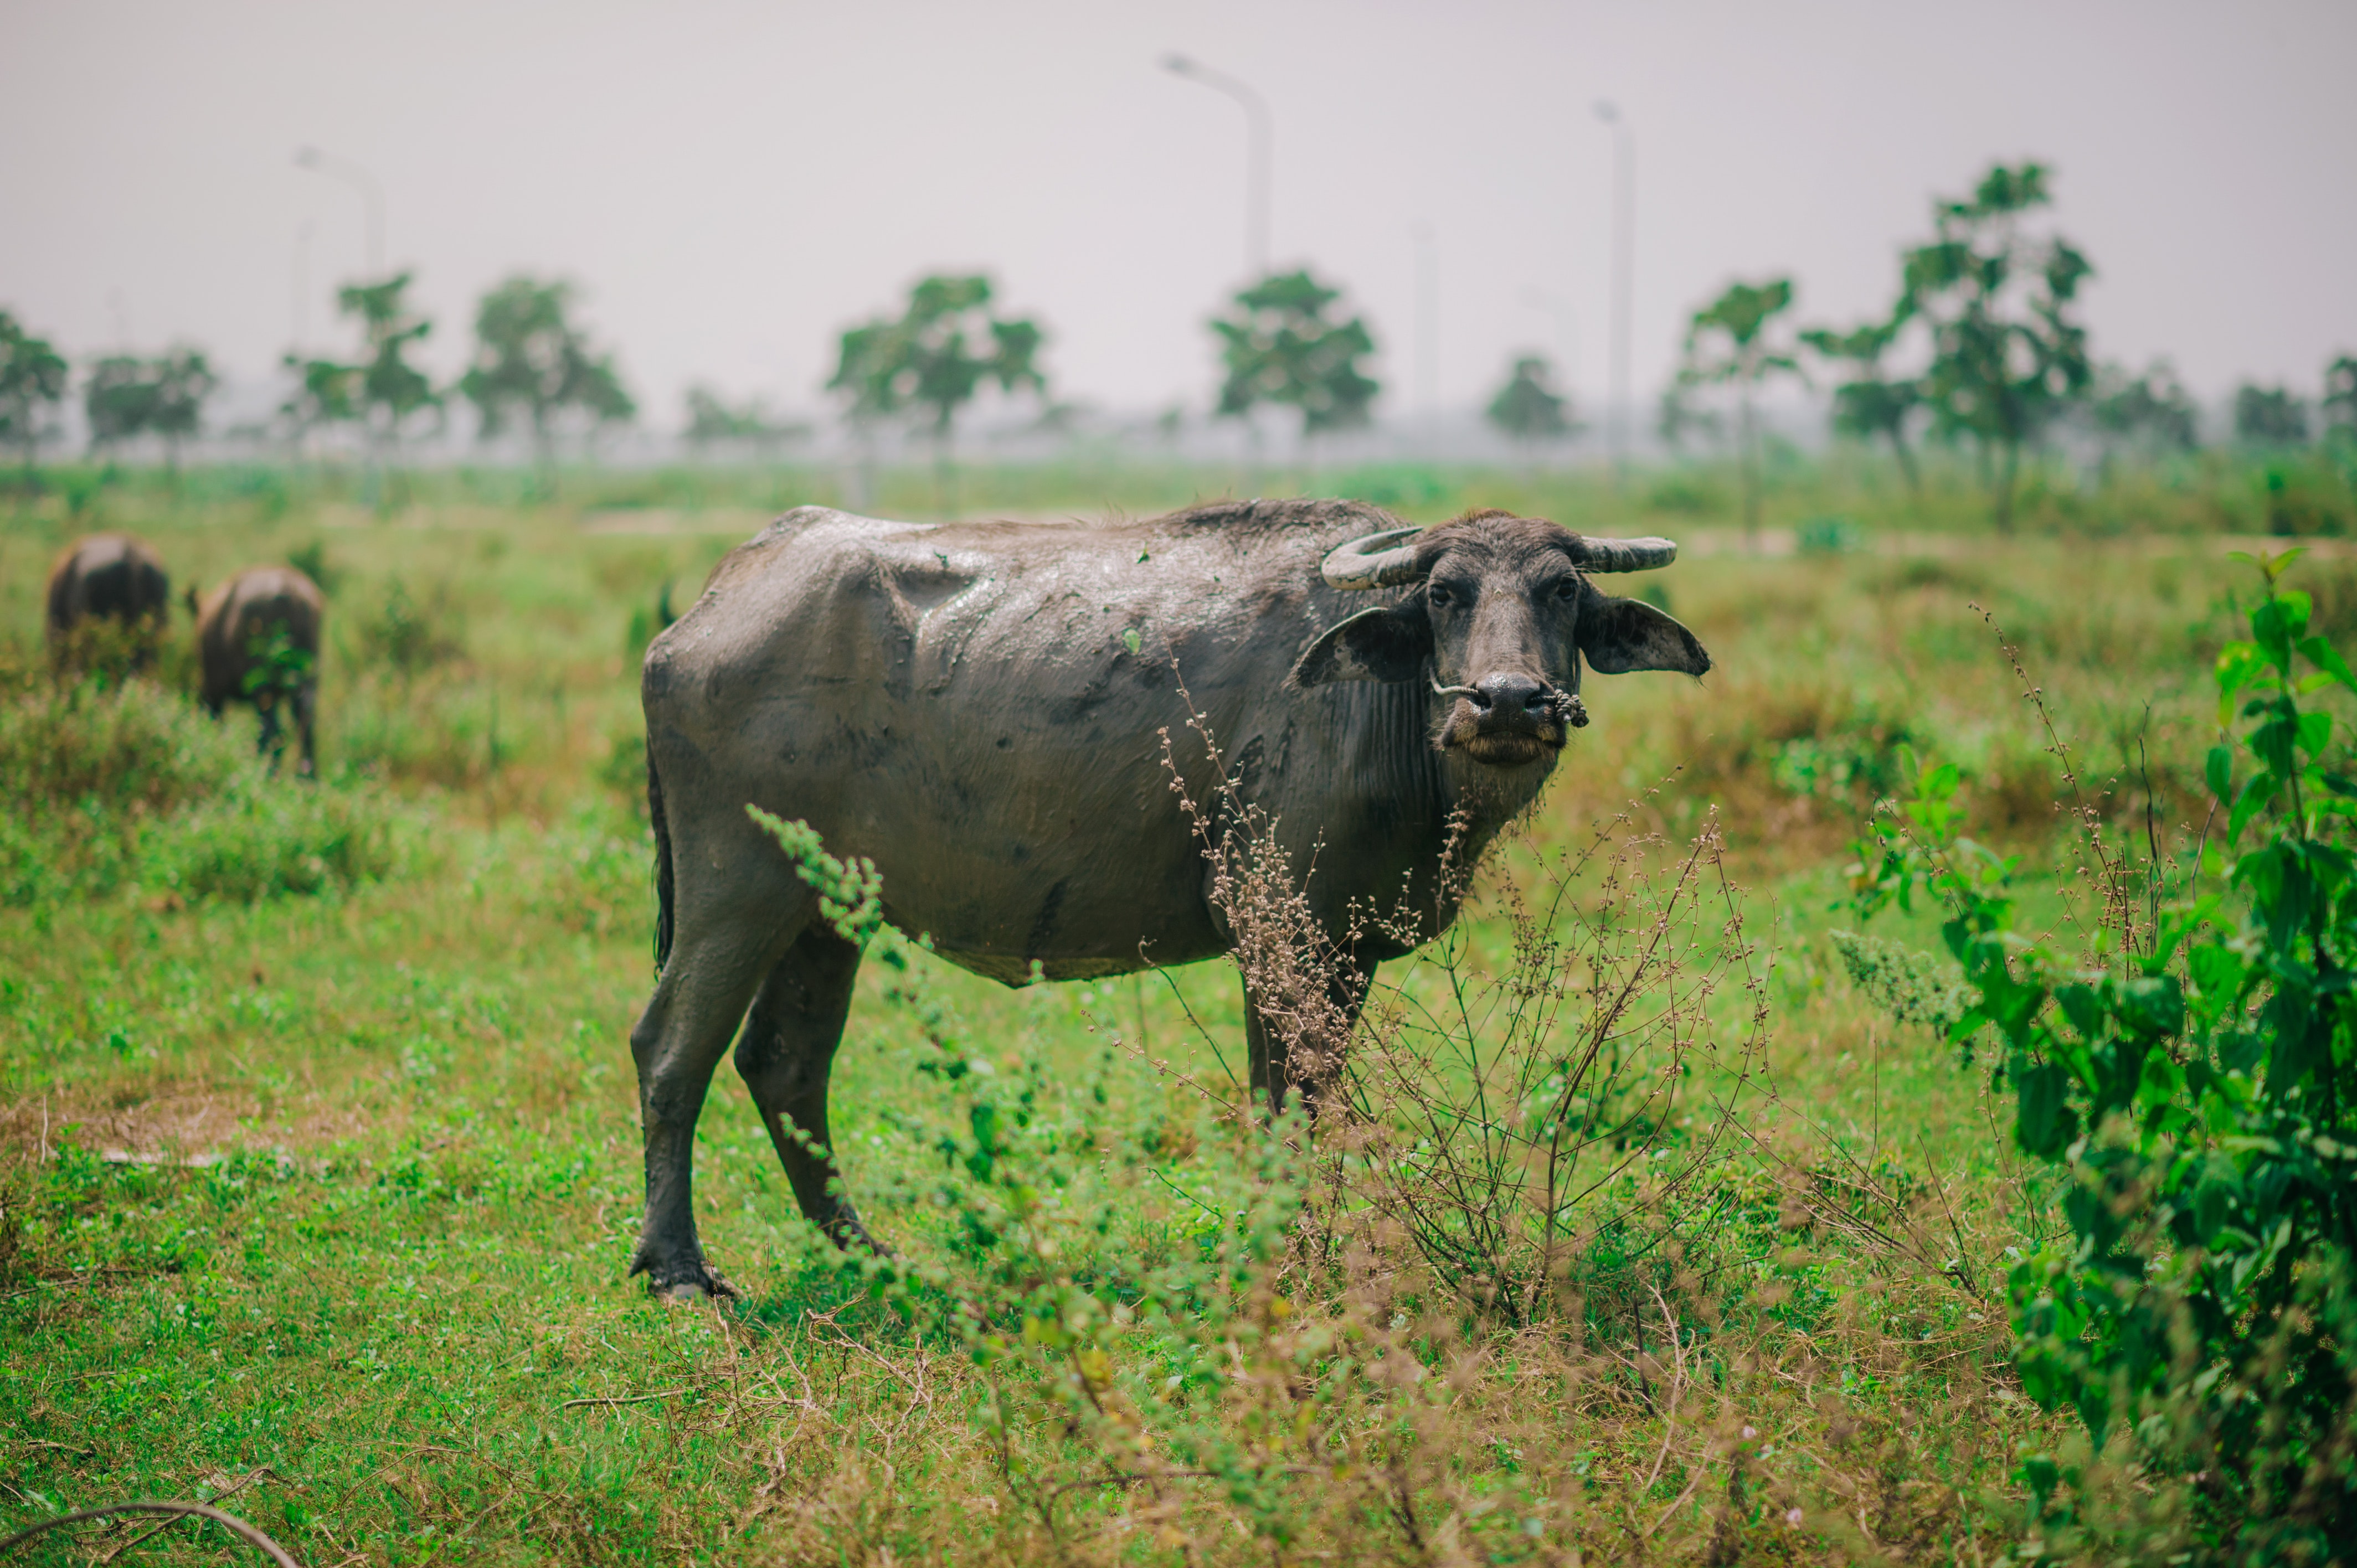
pasture, bovine, grazing, water buffalo, wildlife, grassland, grass, terrestrial animal, natural landscape, working animal, meadow, rural area, field, snout, prairie, organism, livestock, tree, plant, adaptation, plain, savanna, safari, landscape, soil, fodder, farm, cow goat family, bull, horn